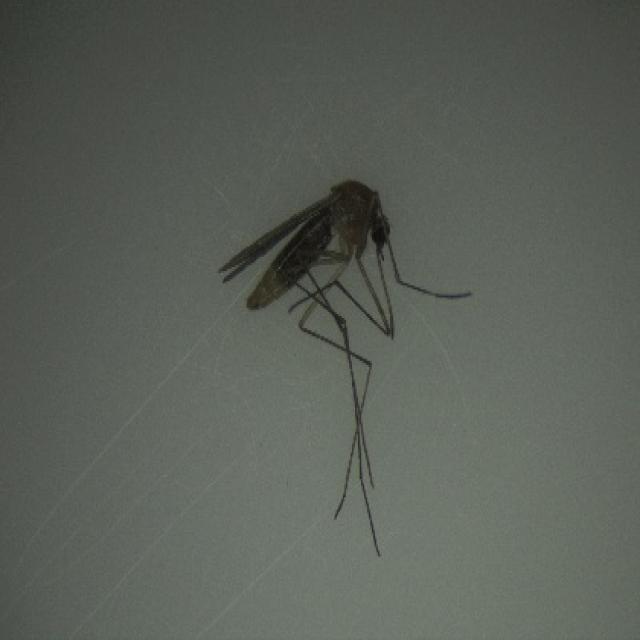
Species: culex_pipiens